Survivor Series (2016)

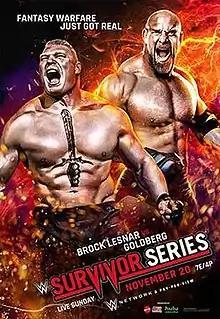
Promotional poster featuring Brock Lesnar and Goldberg

The 2016 Survivor Series was a professional wrestling event produced by WWE. It was the 30th annual Survivor Series and took place on November 20, 2016, at the Air Canada Centre in Toronto, Ontario, Canada, marking the second Survivor Series to take place in Canada since 1997. The event aired via pay-per-view (PPV) and livestreaming and featured wrestlers from the promotion's Raw and SmackDown brand divisions. It was the first Survivor Series to be four hours in length as well as the first held following the reintroduction of the brand split in July.